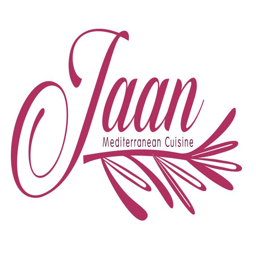
contest entry # for design a logo for building function